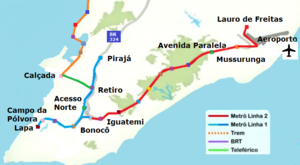
Le métro de Salvador est un réseau de lignes de métro desservant la ville de Salvador capitale de l'État de Bahia au Brésil peuplée d'environ 3 millions d'habitants. La première ligne a été inaugurée en 2014 et le réseau, toujours en cours de développement fin 2017, comporte 2 lignes totalisant 29 kilomètres.